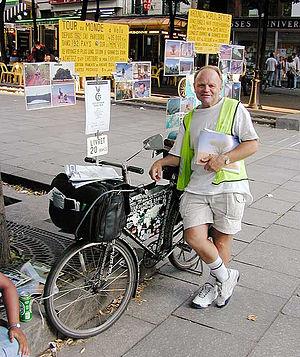
Heinz Stücke est un citoyen allemand qui parcourt le monde à vélo depuis 1960.